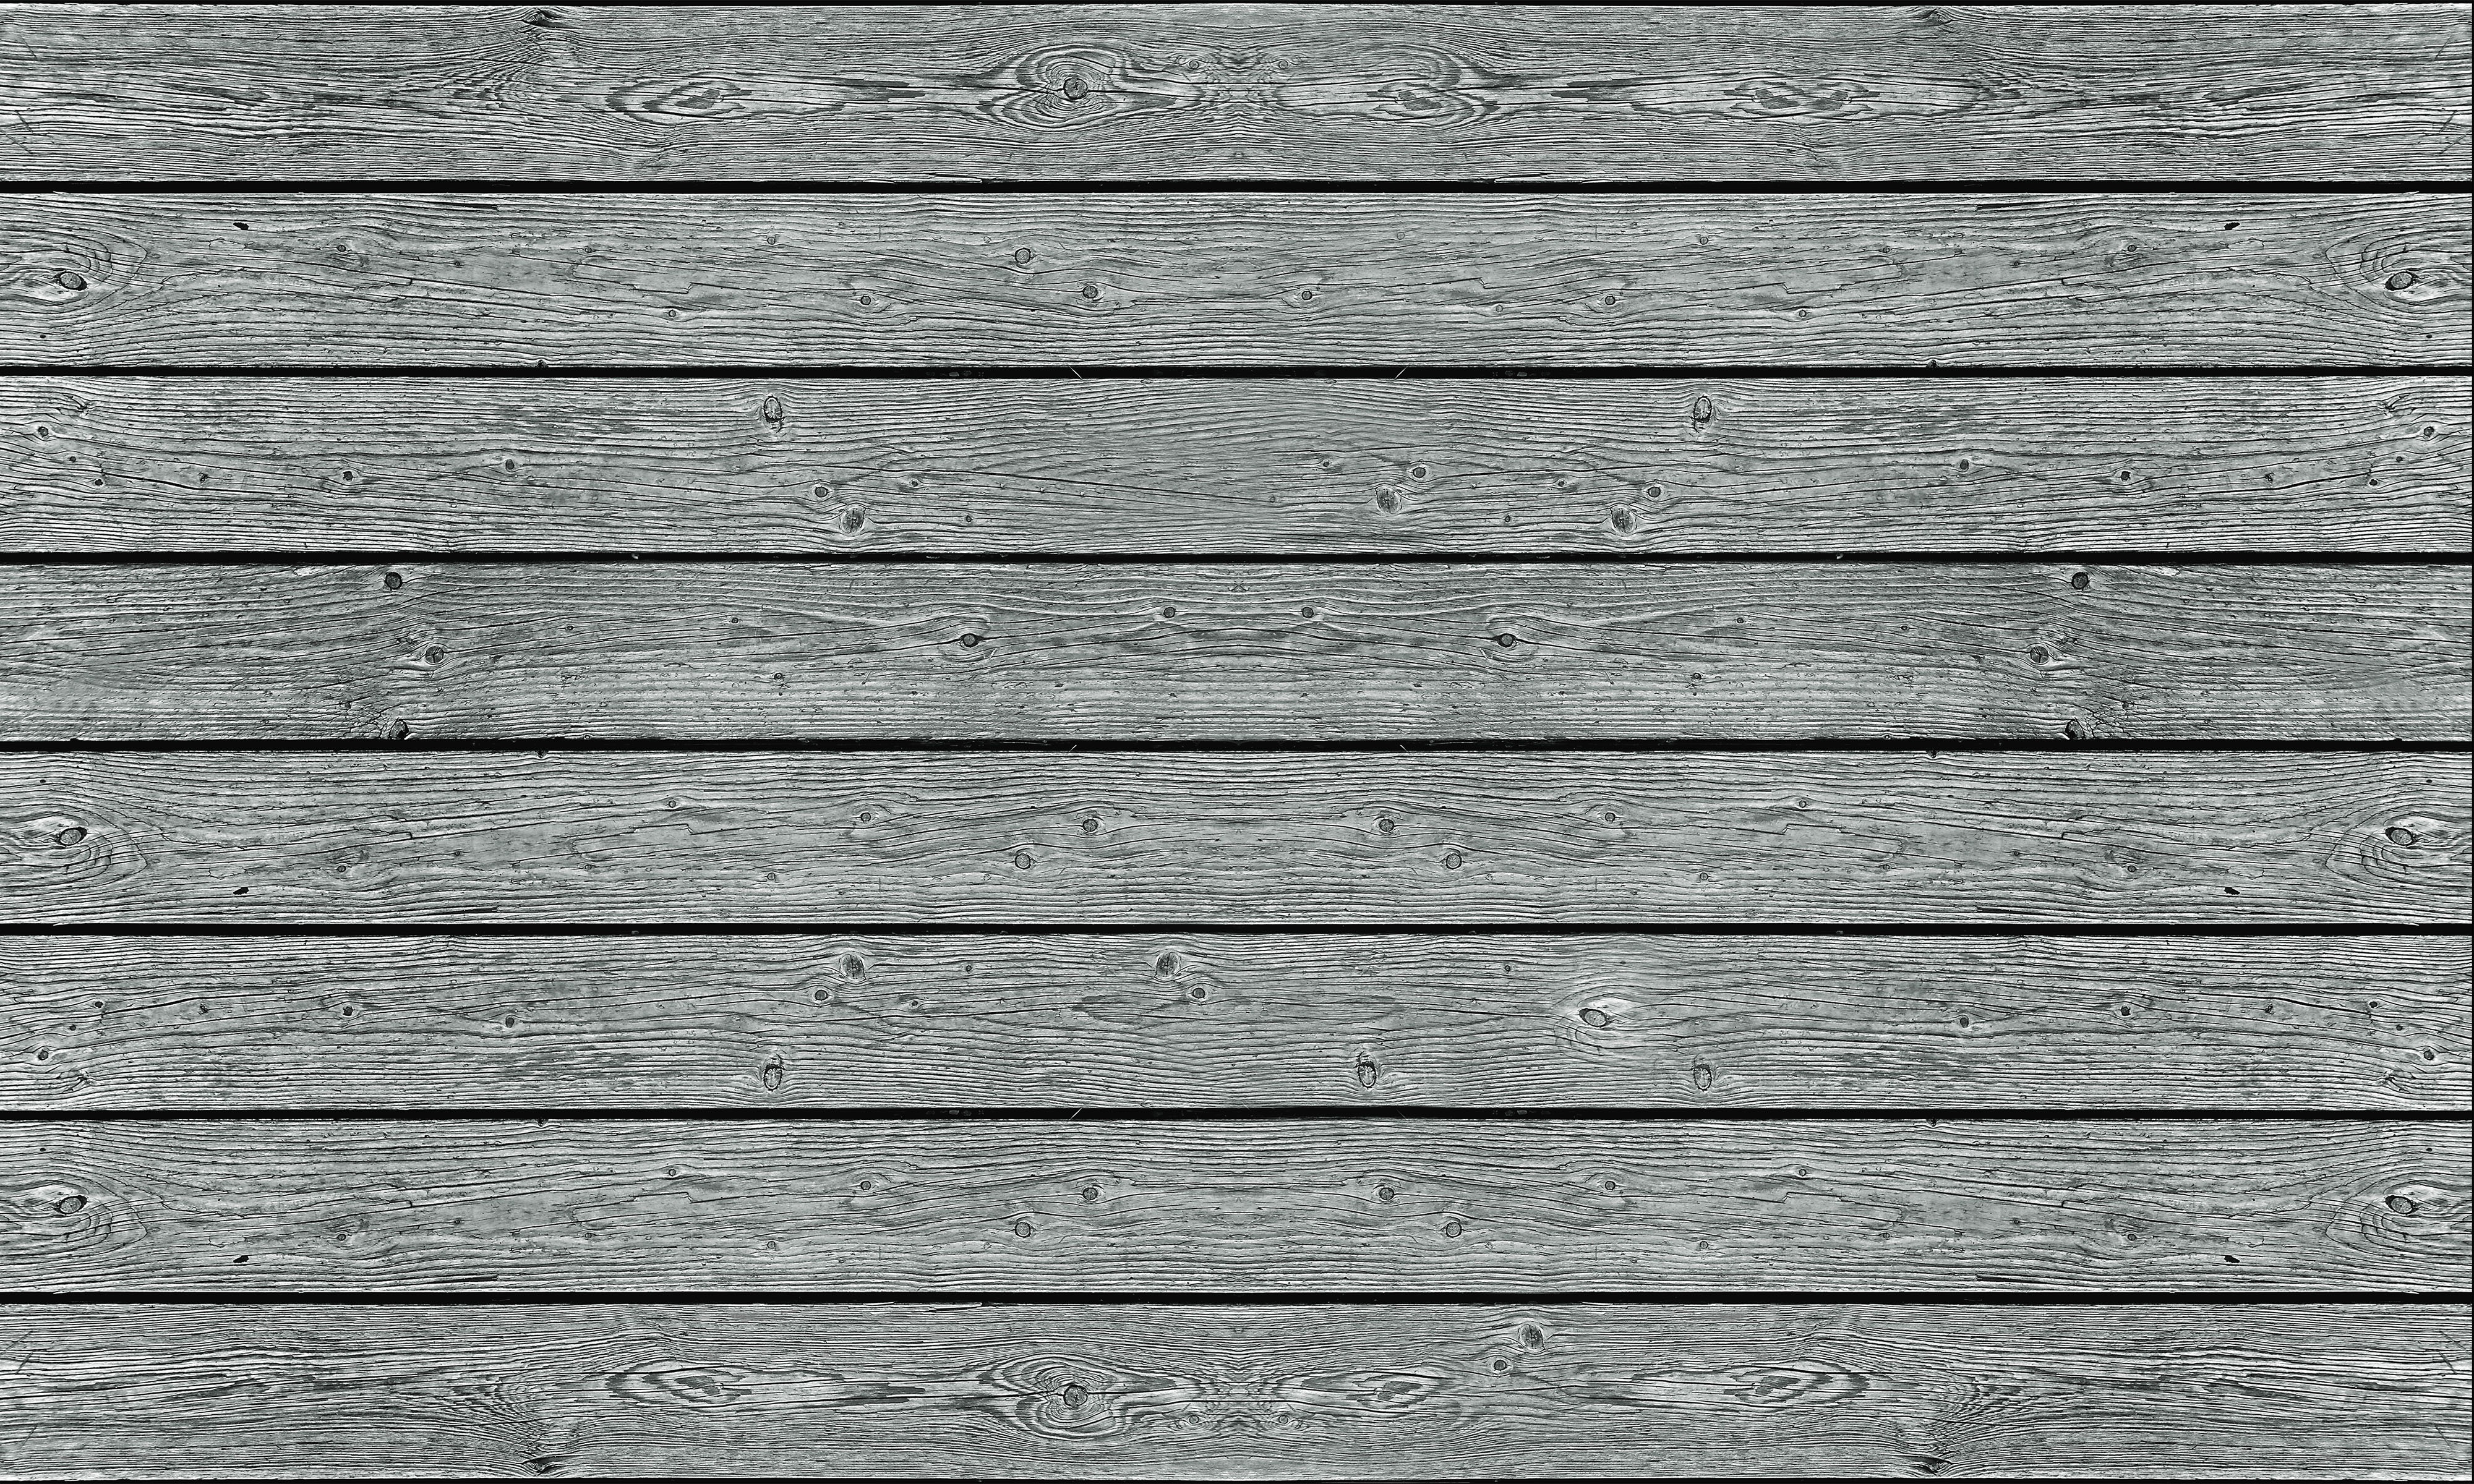
black and white, structure, wood, texture, plank, floor, wall, pattern, line, monochrome, brick, material, weathered, close up, wooden structure, background, hardwood, textures, material collection, wooden boards, wall boards, flooring, construction material, wood grain, wood structures, outdoor structure, wood stain